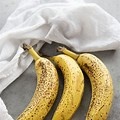
Label: banana